Politics of Solomon Islands

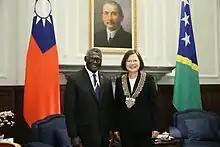
Prime Minister Manasseh Sogavare with Taiwanese President Tsai Ing-wen in July 2016

In 2019, the central government under Prime Minister Manasseh Sogavare withdrew recognition of the Republic of China (Taiwan) and established relations with the mainland People's Republic of China. Malaita Province, however, continued to be supported by Taiwan and the United States, the latter sending US$25 million of aid to the island in 2020. The premier of Malaita Province, Daniel Suidani, also held an independence referendum in 2020 which the national government has dismissed as illegitimate. Rising unemployment and poverty, worsened by the border closure during the COVID-19 pandemic, have also been cited as a cause of the unrest. Chinese businesses were also accused of giving jobs to foreigners instead of locals.